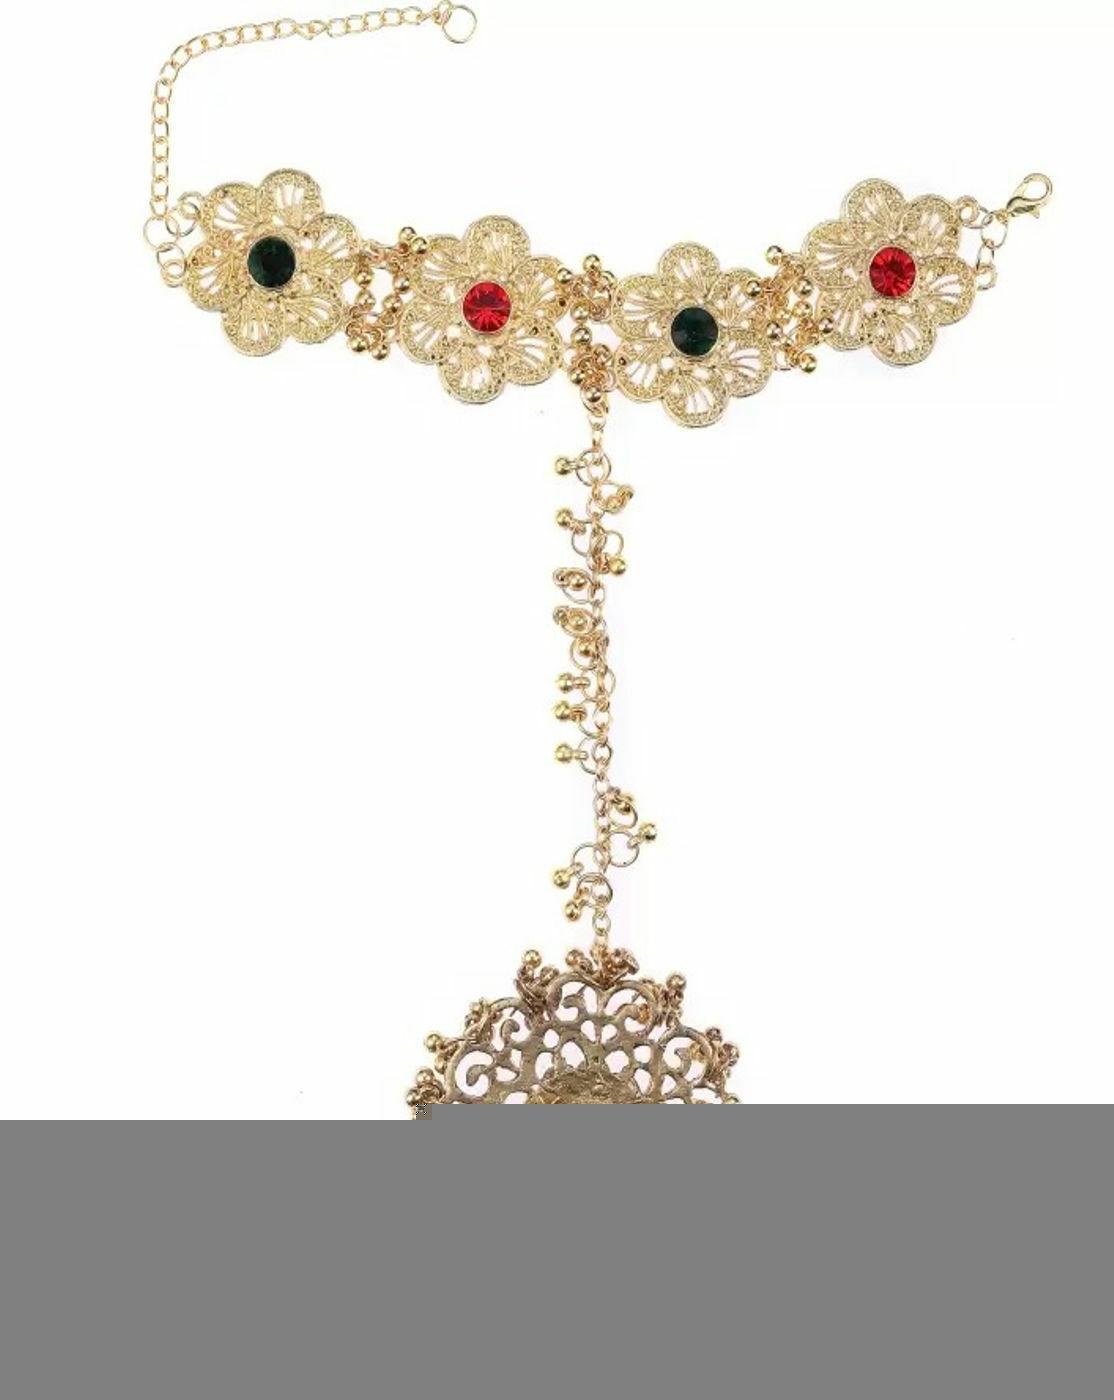
EIT Collection Alloy Diamond Titanium Ring Bracelet
Type: Bracelets & Bangles
Brand: EIT Collection
Price: Rs. 349
It sounds like you're describing a piece of jewelry - specifically a hathphool or hand harness, which is a traditional Indian accessory that adorns the hand and wrist. The one you're describing appears to be silver-plated with stones and a diamond, and features a finger ring and a chain that connects to a thong or strap that wraps around the wrist. Hathphools are often worn as part of traditional bridal or formal attire in India, but they can also be worn as a statement accessory to add a touch of glamour to any outfit. They come in a variety of designs, materials, and ranges, so it's possible that the one you're describing is a particular product offered by VAMA Fashions. Overall, it's important to keep in mind that the value and quality of jewelry can vary depending on a number of factors, including the materials used, the craftsmanship, and the brand reputation. It's always a good idea to do your research and read reviews before making a purchase, especially if you're looking to invest in a piece of jewelry.It sounds like you're describing a piece of jewelry - specifically a hathphool or hand harness, which is a traditional Indian accessory that adorns the hand and wrist. The one you're describing appears to be silver-plated with stones and a diamond, and features a finger ring and a chain that connects to a thong or strap that wraps around the wrist. Hathphools are often worn as part of traditional bridal or formal attire in India, but they can also be worn as a statement accessory to add a touch of glamour to any outfit. They come in a variety of designs, materials, and ranges, so it's possible that the one you're describing is a particular product offered by VAMA Fashions. Overall, it's important to keep in mind that the value and quality of jewelry can vary depending on a number of factors, including the materials used, the craftsmanship, and the brand reputation. It's always a good idea to do your research and read reviews before making a purchase, especially if you're looking to invest in a piece of jewelry.It sounds like you're describing a piece of jewelry - specifically a hathphool or hand harness, which is a traditional Indian accessory that adorns the hand and wrist. The one you're describing appears to be silver-plated with stones and a diamond, and features a finger ring and a chain that connects to a thong or strap that wraps around the wrist. Hathphools are often worn as part of traditional bridal or formal attire in India, but they can also be worn as a statement accessory to add a touch of glamour to any outfit. They come in a variety of designs, materials, and ranges, so it's possible that the one you're describing is a particular product offered by VAMA Fashions. Overall, it's important to keep in mind that the value and quality of jewelry can vary depending on a number of factors, including the materials used, the craftsmanship, and the brand reputation. It's always a good idea to do your research and read reviews before making a purchase, especially if you're looking to invest in a piece of jewelry. It sounds like you're describing a piece of jewelry - specifically a hathphool or hand harness, which is a traditional Indian accessory that adorns the hand and wrist. The one you're describing appears to be silver-plated with stones and a diamond, and features a finger ring and a chain that connects to a thong or strap that wraps around the wrist. Hathphools are often worn as part of traditional bridal or formal attire in India, but they can also be worn as a statement accessory to add a touch of glamour to any outfit. They come in a variety of designs, materials, and ranges, so it's possible that the one you're describing is a particular product offered by VAMA Fashions. Overall, it's important to keep in mind that the value and quality of jewelry can vary depending on a number of factors, including the materials used, the craftsmanship, and the brand reputation. It's always a good idea to do your research and read reviews before making a purchase, especially if you're looking to invest in a piece of jewelry.